42nd United States Congress

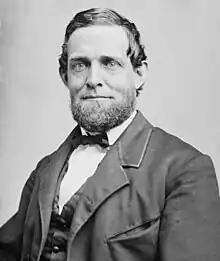
President of the Senate Schuyler Colfax

This list is arranged by chamber, then by state. Senators are listed in order of seniority, and representatives are listed by district.